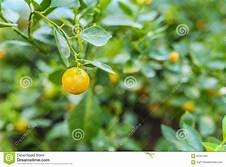
Label: mandarine